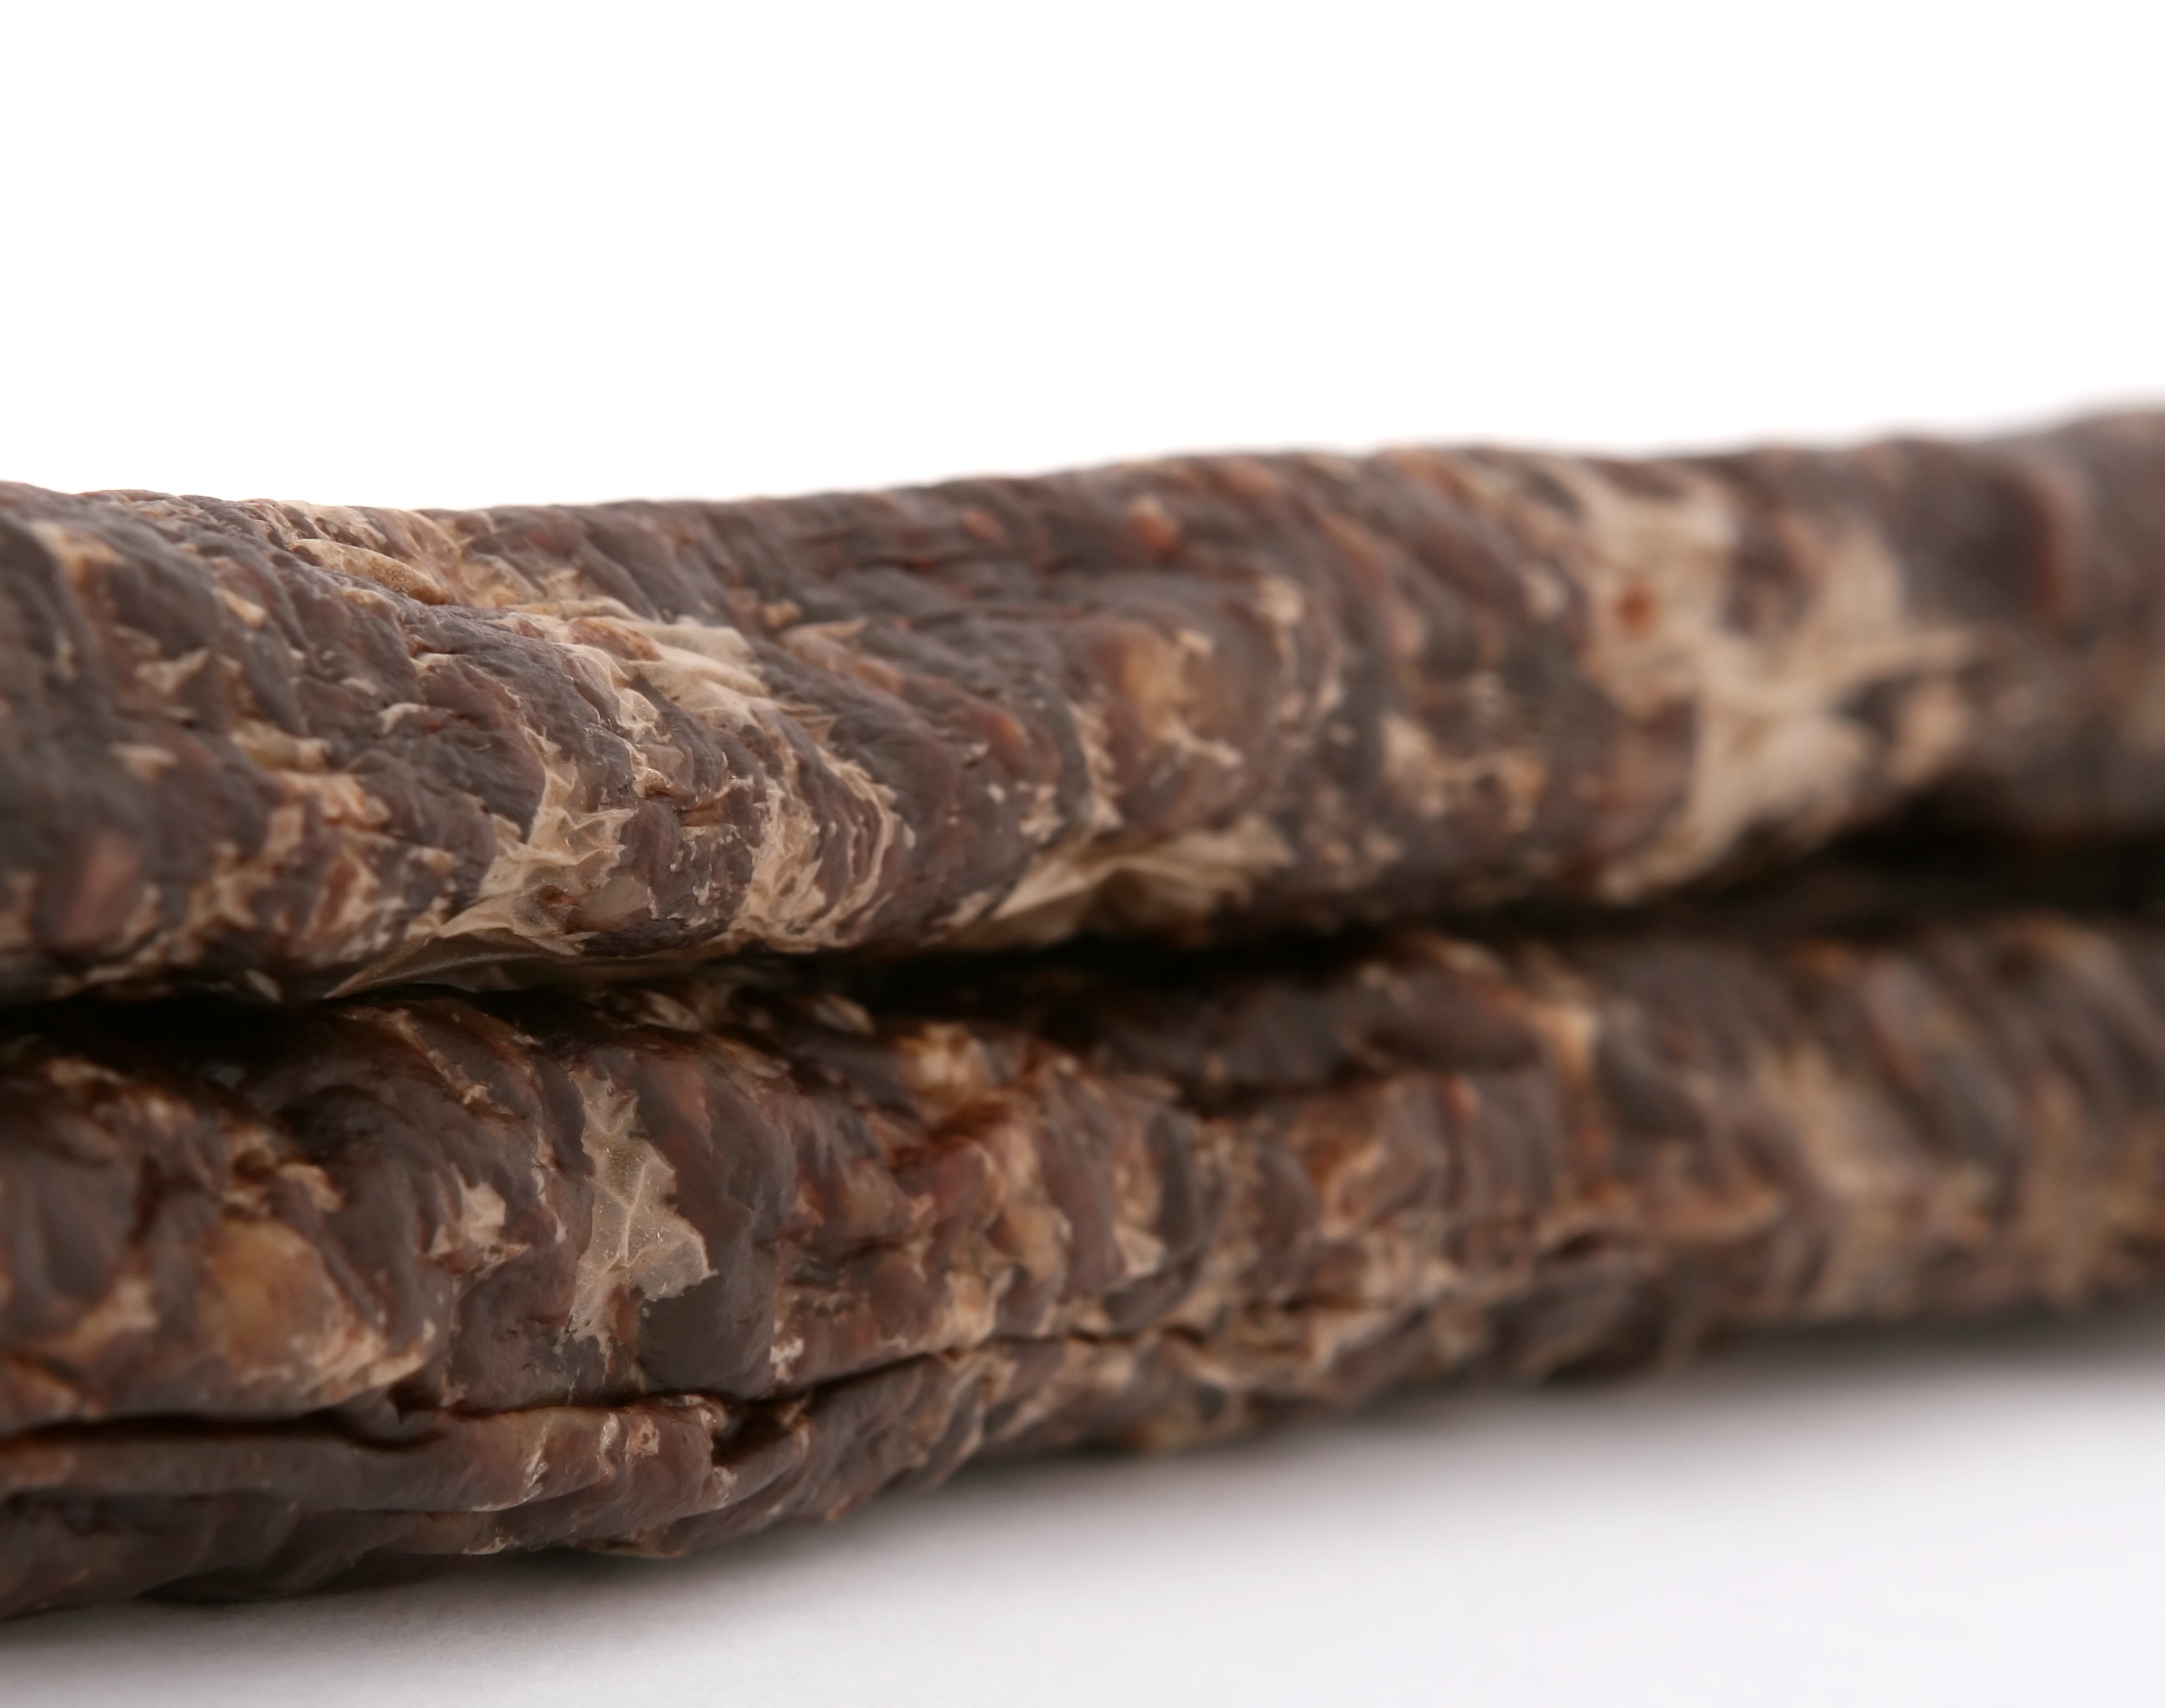
wood, white, game, isolated, dry, deer, horn, pattern, food, produce, macro, natural, salt, dried, furniture, ostrich, snack, meat, pork, beef, delicious, lamb, sausage, salty, south, coriander, fat, tasty, up, hang, over, out, preserve, african, kudu, traditional, hung, copy space, veal, copyspace, protein, cholesterol, dehydrated, venison, springbok, fatty, intestine, biltong, borewors, boreworse, droewors, droeworse